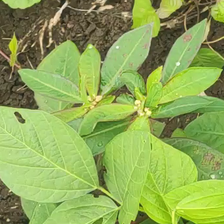
Weed species: Moti_dudhi(Euphorbia_geneculata_L)